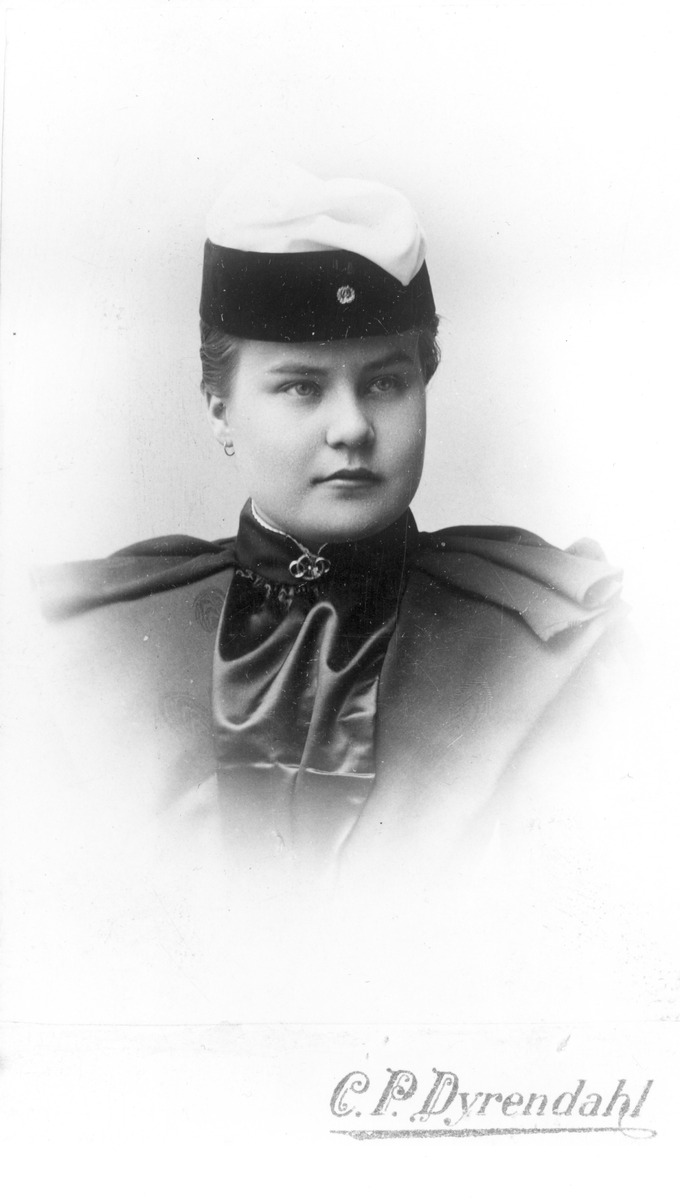
Elvira Willman (s
sisällön kuvaus: Elvira Willman (s. 1875, katosi Stalinin puhdistuksissa 1930-luvulla). Näytelmäkirjailija. Aktiivinen työväenliikkeessä. Avioitui 1906 Työmies-lehden toimittajan Voitto Elorannan kanssa. Kansalaissodan jälkeen pakeni perheineen Venäjälle. mustavalkoinen
Kuvaaja: Dyrendahl, C.P., valokuvaaja
Ajankohta: kuvausaika 1894
Aiheet: Willman, Elvira, ylioppilaat, naiset, päähineet, symbolit, työväenliike, sosialismi, kirjailijat näytelmäkirjailijat, naisen asema